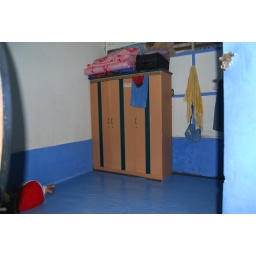
This room is for 15 girls...there are no beds if you notice the girl in the corner of the room